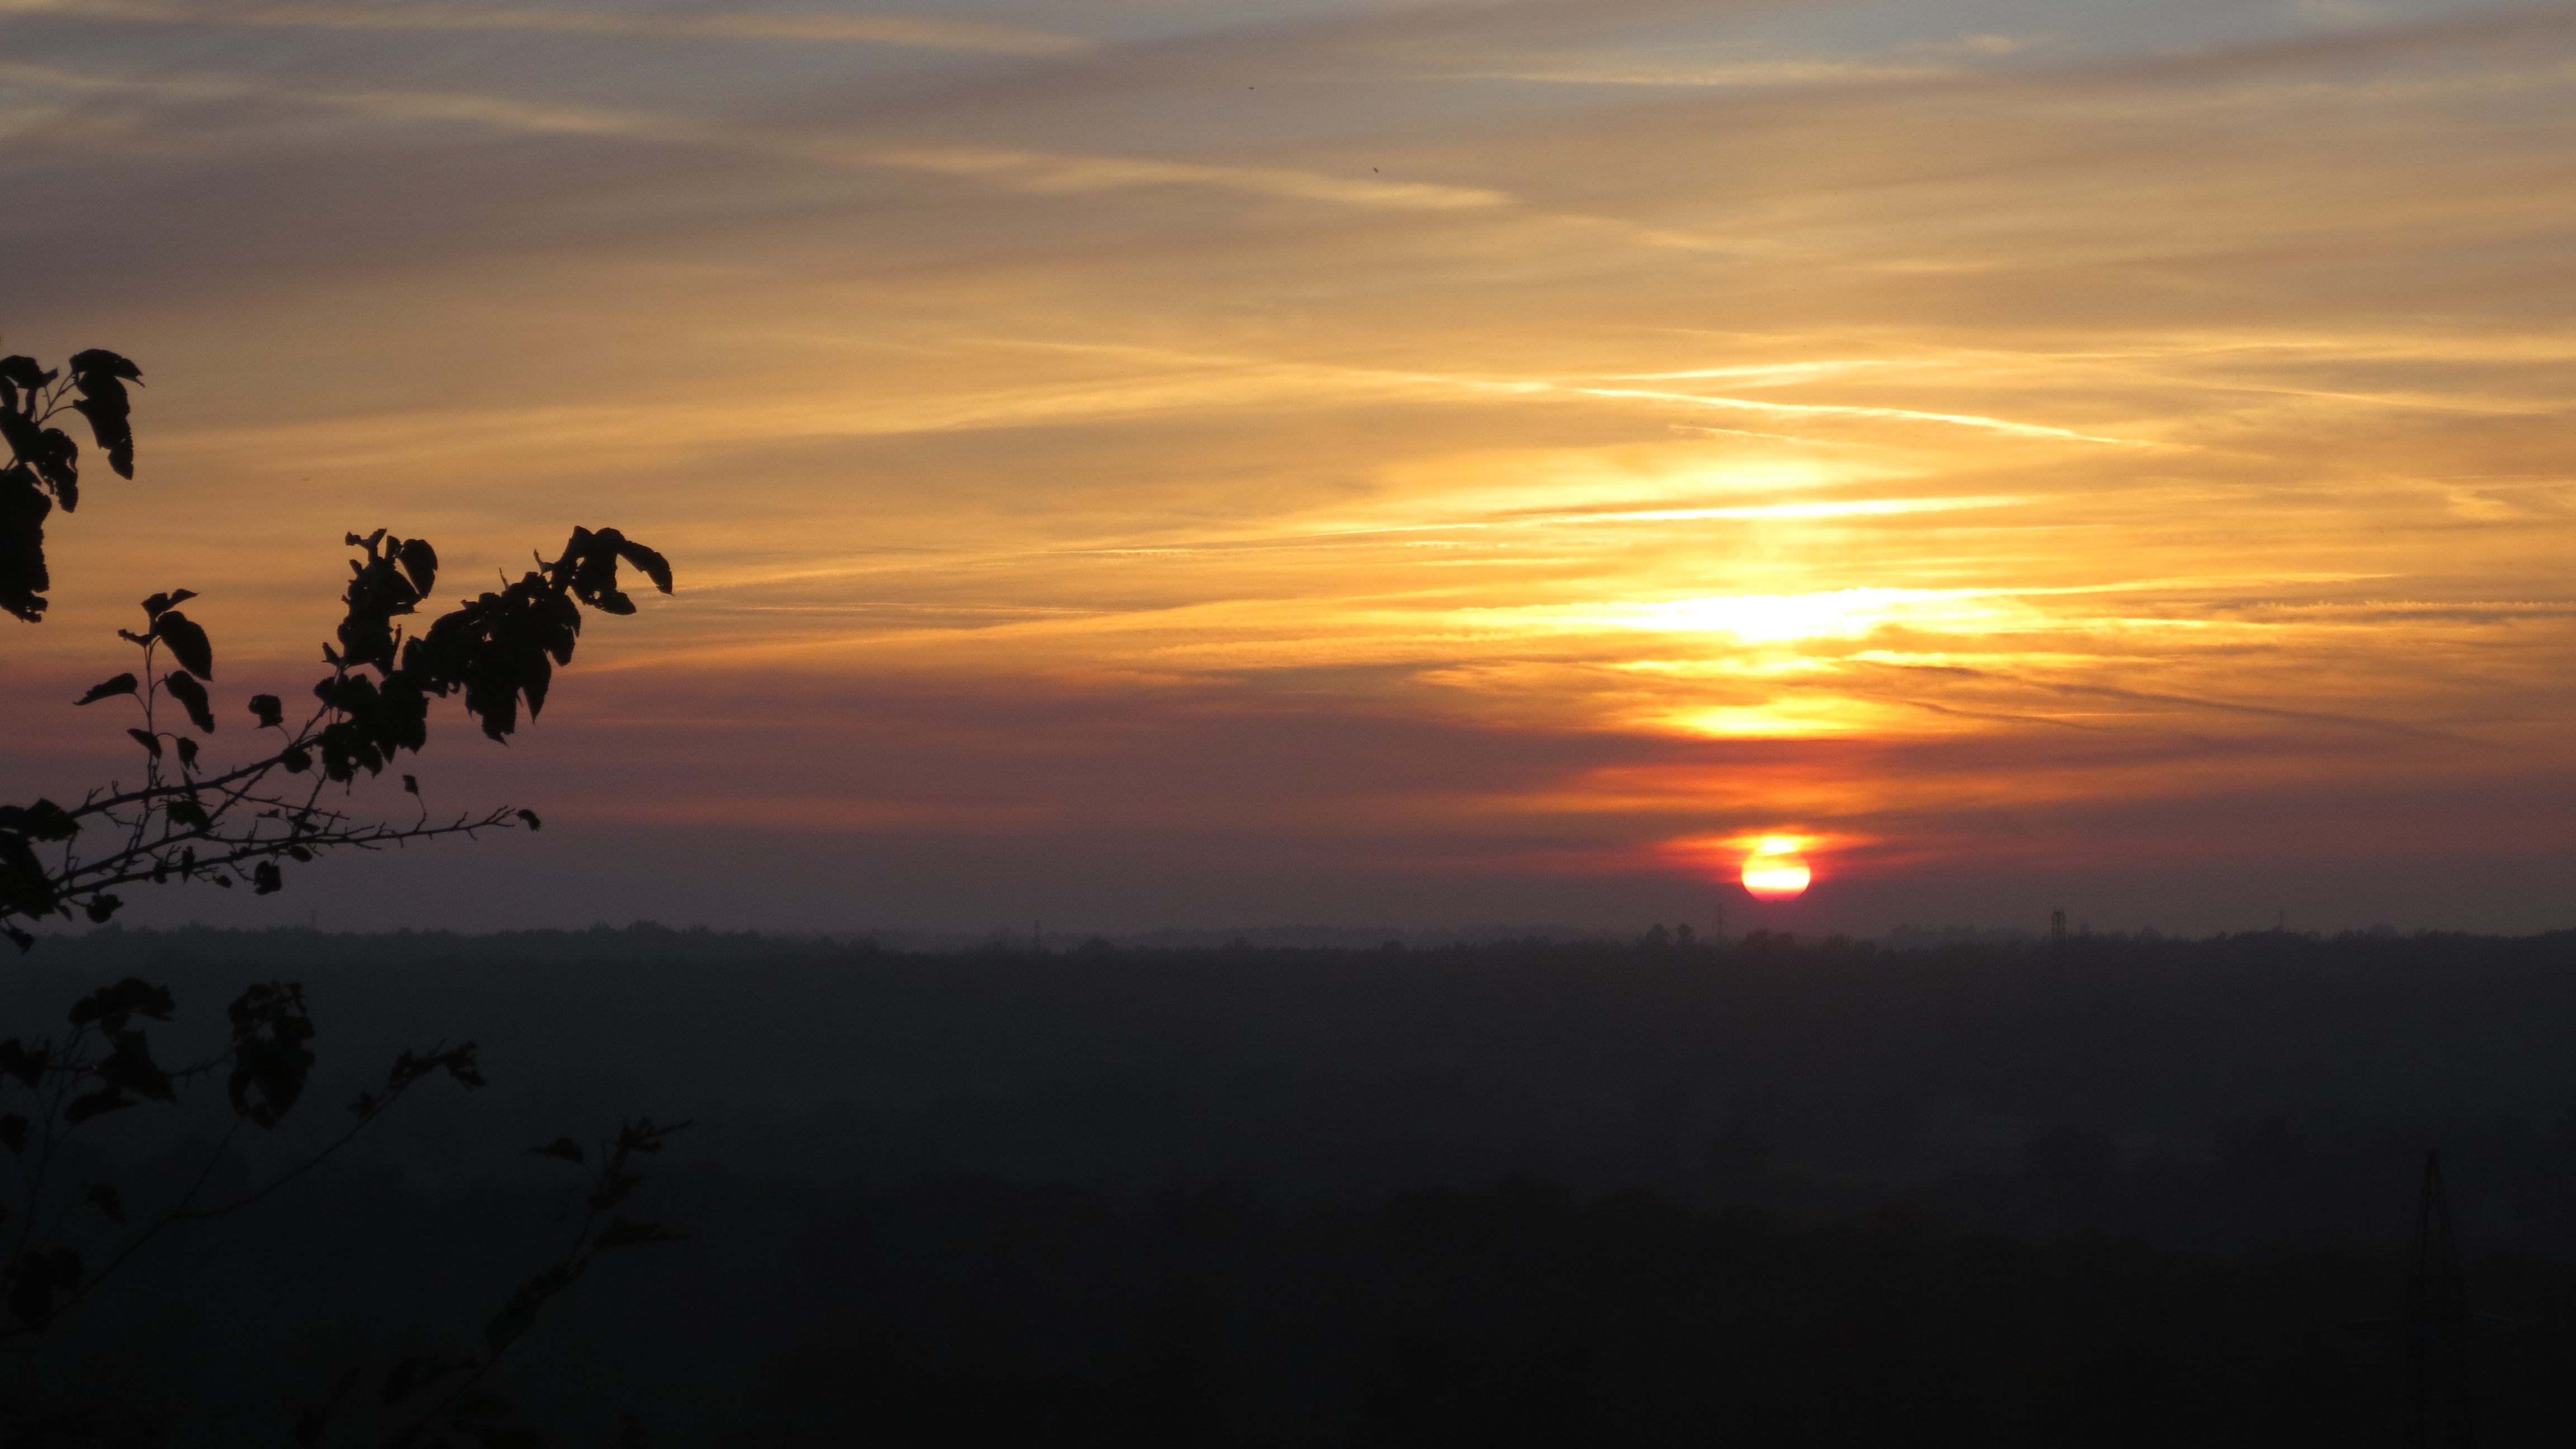
horizon, cloud, sky, sun, sunrise, sunset, sunlight, morning, dawn, atmosphere, dusk, evening, plain, vista, afterglow, atmospheric phenomenon, red sky at morning